Vasily Bakalov

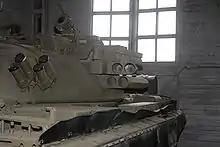
The Drozd active protection system on a T-55AD tank

In 1948 Bakalov enrolled in the Electrical Engineering College in Alma-Ata, graduating with honours, and then entering the Leningrad Electrotechnical Institute of Communications. He was awarded a Stalin scholarship in his second year, and also worked as a laboratory assistant at the Budyonny Military Academy of the Signal Corps. He took part in student life and the institute, becoming head of the student scientific society and a member of the scientific council. Bakalov graduated with honours in 1957 and went to Tula with his wife, arriving on 5 August 1957 to work as a design engineer at the TsKB-14 design bureau, later the KBP Instrument Design Bureau. The bureau was in the process of creating a division to develop guided rocket weapons and Bakalov distinguished himself in this field. In 1960 he became head of the laboratory, and in 1961 head of his design department, followed by his appointment in 1968 as first deputy chief and chief designer, and then chief engineer of the KBP Instrument Design Bureau. Bakalov's work revolved around the development of anti-tank guided missiles, overseeing projects including the anti-tank guided missiles 9M113 Konkurs, 9K115-2 Metis-M, 9M117 Bastion, and 9M119 Svir/Refleks, and the guided artillery shells 2K25 Krasnopol and 2K22 Tunguska.